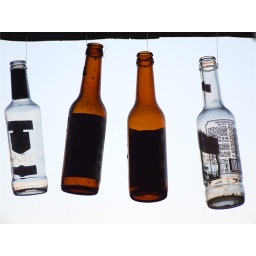
Trophy bottles hung up at a beach bar in Corsica, France.